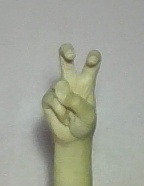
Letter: toot